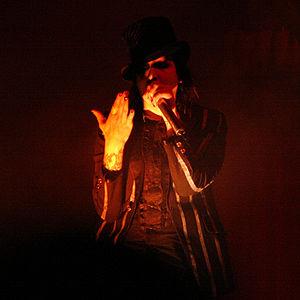
Marilyn Manson [ˈmɛəɹɪlɪn ˈmænsən] est un groupe de metal industriel américain, originaire de Fort Lauderdale, en Floride, co-fondé par le chanteur Marilyn Manson et le guitariste Daisy Berkowitz. Initialement nommé Marilyn Manson and The Spooky Kids, le groupe se popularise dans le sud de la Floride au début des années 1990 grâce à leurs performances scéniques théâtrales. En 1993, ils signent au label Nothing Records de Trent Reznor. Jusqu'en 1996, le surnom de chaque membre est créé en mêlant le prénom d'un sex symbol féminin et le nom de famille d'un tueur en série, comme Marilyn Monroe et Charles Manson. Leur formation change à de nombreuses reprises au fil des albums ; les membres actuels sont Marilyn Manson, les guitaristes Paul Wiley et Tyler Bates, le claviériste et percussionniste Daniel Fox, et le batteur Gil Sharone.
Eat me, Drink Me est le 6ᵉ album studio du groupe Marilyn Manson sorti le 4 juin 2007. Contrairement à ses précédents albums, celui-ci se tourne plutôt vers le Rock alternatif tandis que ses précédents se rapprochaient davantage du Metal industriel